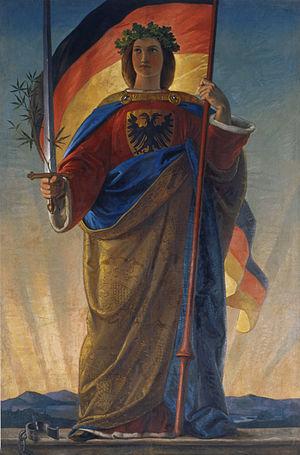
L'unification de l'Allemagne sous la forme d'un État-nation eut officiellement lieu le 18 janvier 1871 dans la galerie des Glaces du château de Versailles, en France. Les princes allemands s'y rassemblèrent après leur victoire lors de la guerre franco-prussienne pour proclamer Guillaume Iᵉʳ de Prusse empereur du nouvel Empire allemand. Cependant, le processus de rassemblement des populations germanophones d'Europe avait commencé depuis le début du siècle.
Frédéric III, de son nom complet Frédéric Guillaume Nicolas Charles de Hohenzollern est né le 18 octobre 1831 à Potsdam, en Prusse, et décédé le 15 juin 1888 en cette même ville. Régnant du 9 mars 1888 au 15 juin de la même année, il est le huitième roi de Prusse et le deuxième empereur allemand.